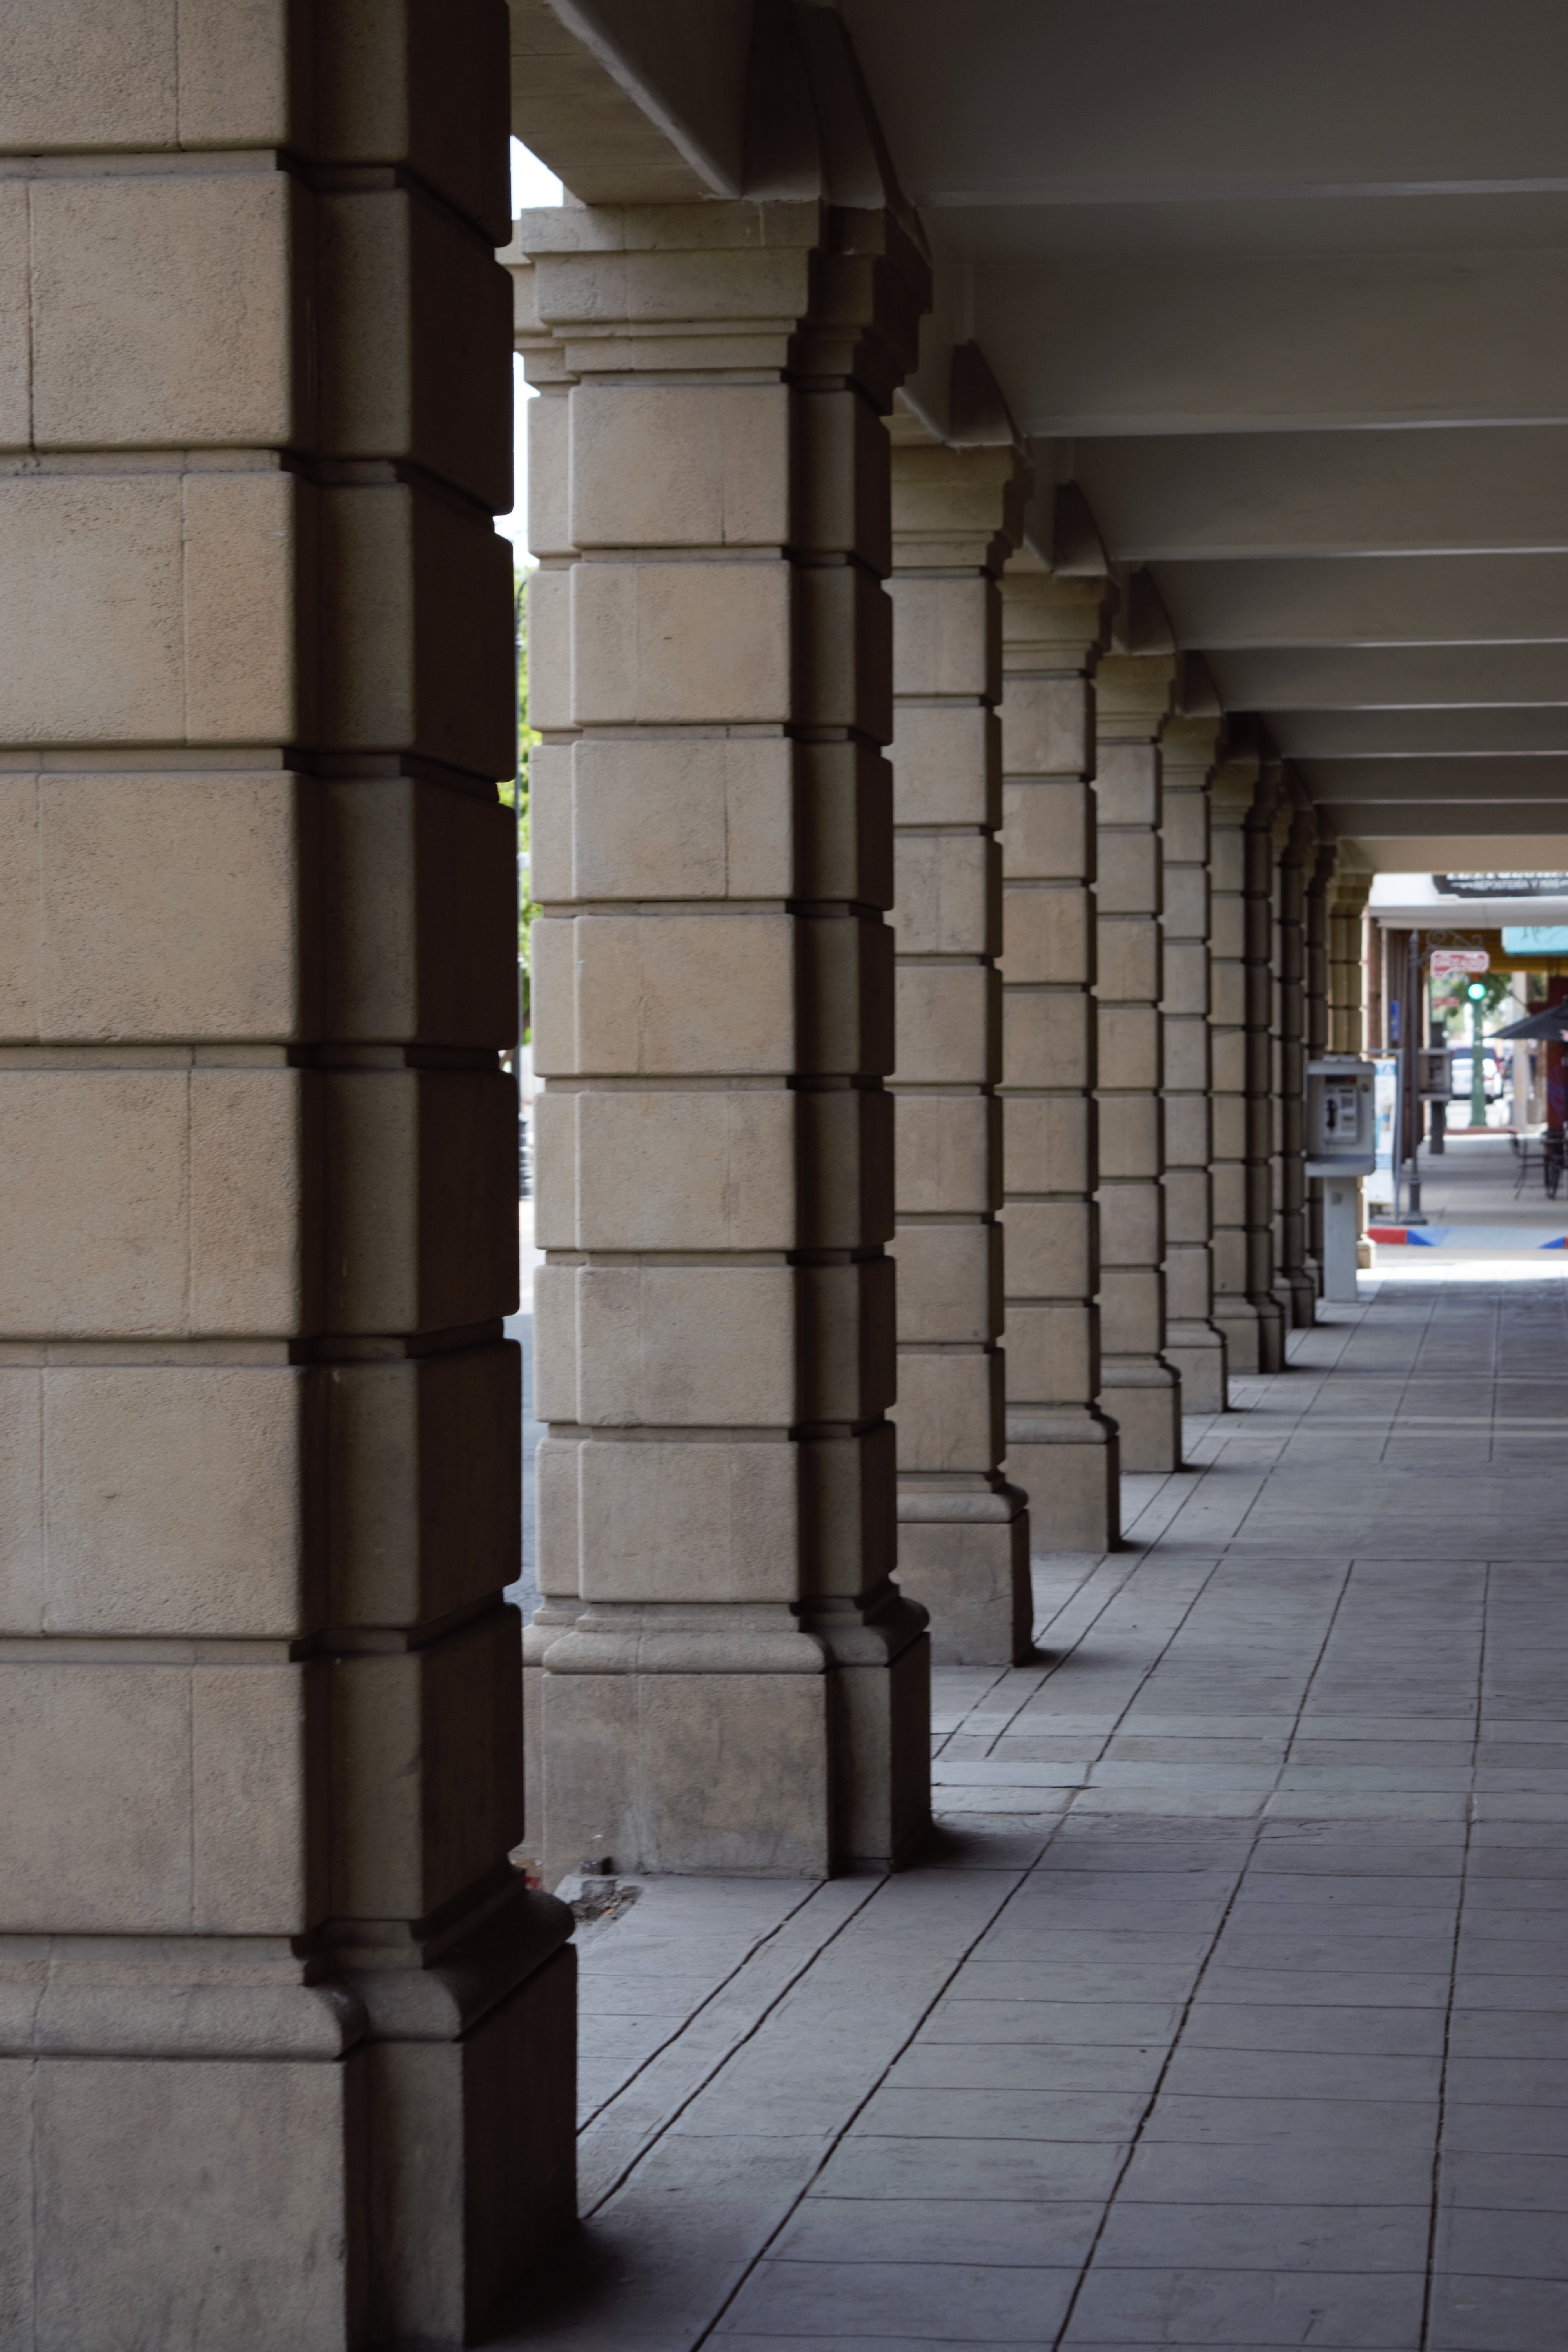
architecture, structure, wood, street, wall, column, brown, facade, interior design, stairs, pillars, hallway, window covering